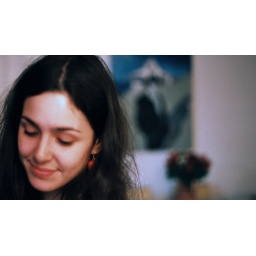
Actress Alice Vial in her home in Paris with her father's artwork on the wall behind her.